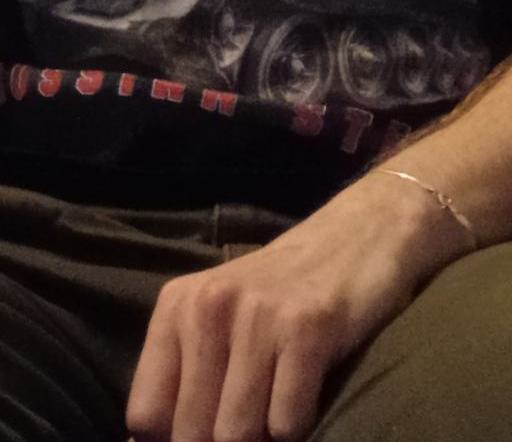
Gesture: no_gesture